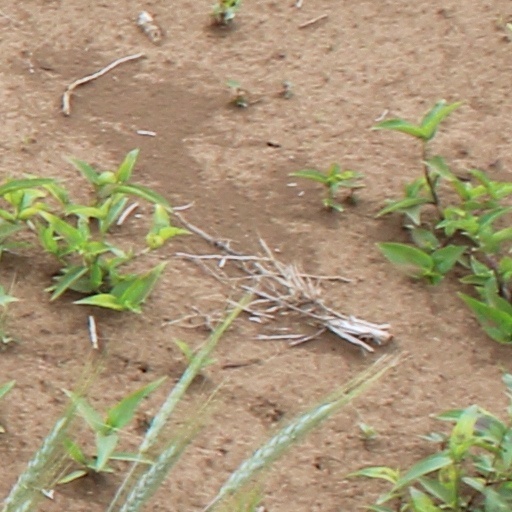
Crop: wheat